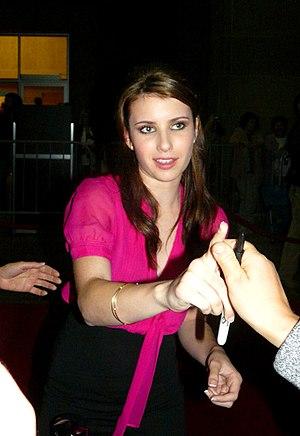
Emma Roberts, née le 10 février 1991 à Rhinebeck, New York, est une actrice et chanteuse américaine.